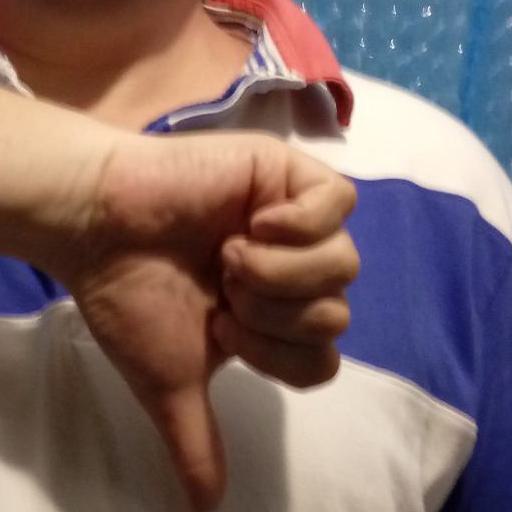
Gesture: dislike